Shah (film)

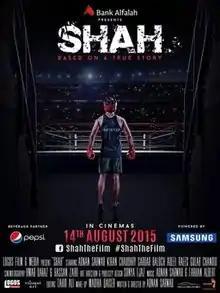
Theatrical release poster

Shah is a 2015 Pakistani biographical sports film directed and written by Adnan Sarwar. The film, produced under the Logos Films & Media banner, is based on the life of boxer Hussain Shah, who won the bronze medal at the 1988 Summer Olympics and became the only boxer in Pakistan's history to secure an Olympic medal. Adnan Sarwar underwent one year of boxing training to portray Hussain Shah. Other roles are portrayed by Kiran Chaudhary, Sardar Baloch, Adeel Wali Raees, and Gulab Chandio.